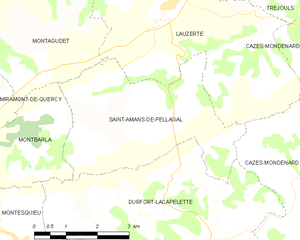
Carte des communes françaises Saint-Amans-de-Pellagal